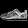
Label: Sneaker